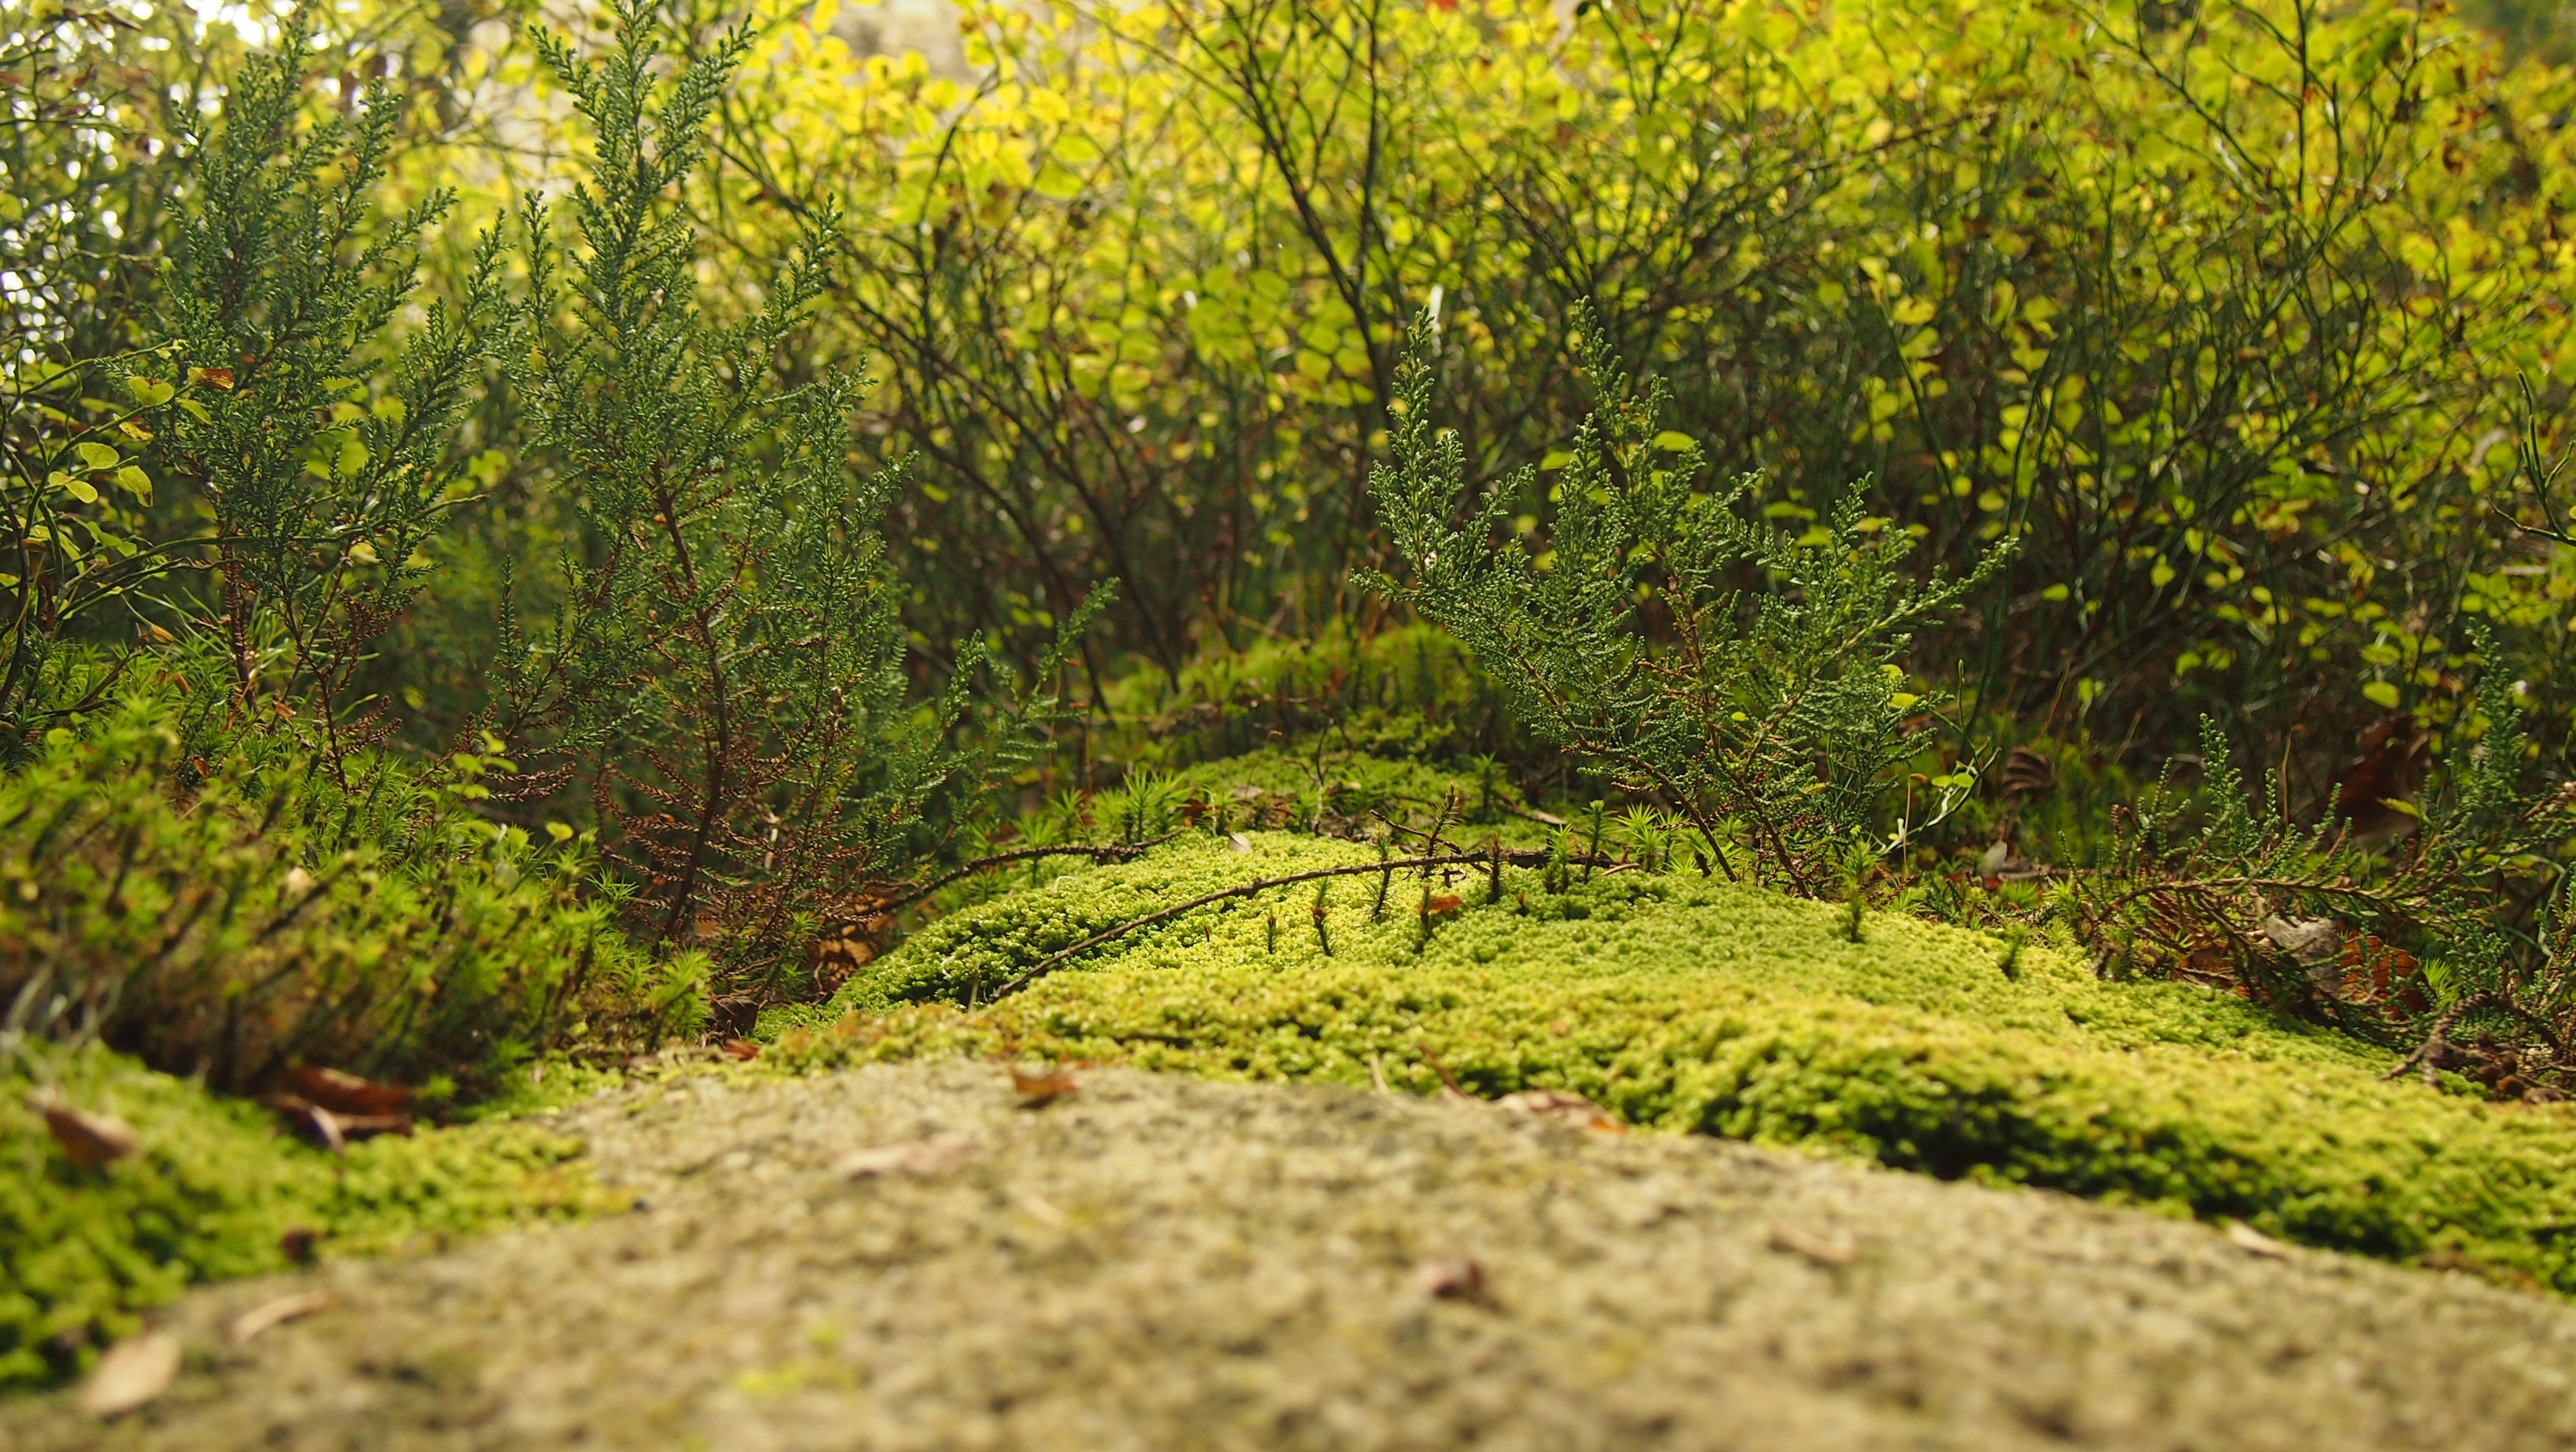
tree, forest, grass, plant, lawn, meadow, sunlight, leaf, flower, moss, bush, green, autumn, botany, thicket, garden, flora, season, vegetation, shrub, deciduous, plantation, woodland, habitat, ecosystem, natural environment, woody plant, temperate broadleaf and mixed forest